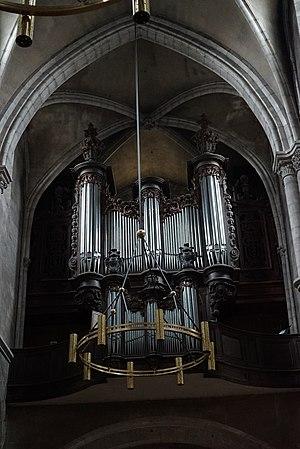
de la basilique de Chaumont.
La basilique Saint-Jean-Baptiste est le principal édifice religieux de la ville de Chaumont en France. De style gothique, elle domine avec ses deux tours la partie la plus ancienne de la commune, située en bordure Nord-Ouest du plateau chaumontais.
Cette liste prend en compte les orgues de Champagne-Ardenne classés uniquement, au titre objet ou immeuble, que ce soit pour leur buffet ou leur partie instrumentale et répertoriés dans la base Palissy des Monuments Historiques Français. La section Reprises recense les modifications les plus importantes. Dans certains cas le classement du buffet intègre également la tribune. À défaut de précision, le classement est réputé acquis au titre objet mais les initiales I.D. signifient au titre Immeuble par Destination et I. au titre Immeuble.